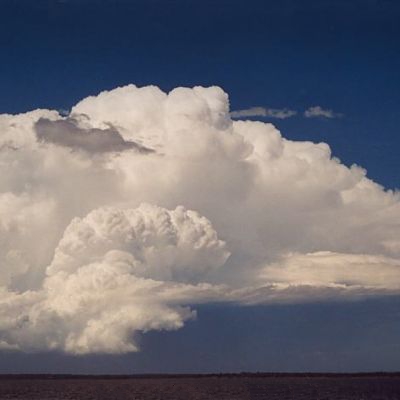
Cloud type: Cumulonimbus (Cb)